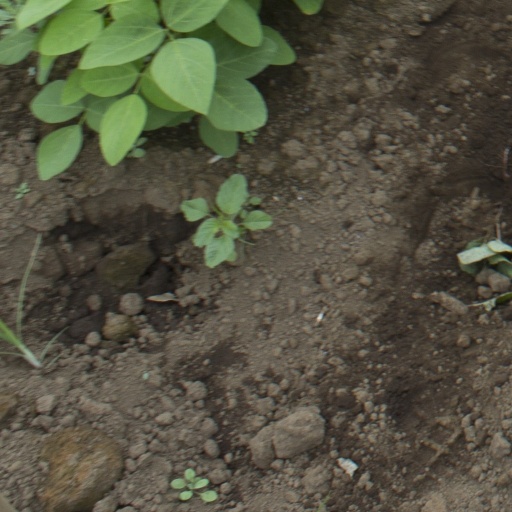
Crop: soybean